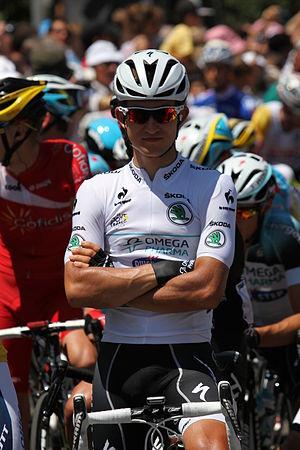
Michał Kwiatkowski durant la 6e étape du Tour de France 2013, au départ d'Aix-en-Provence (Bouches-du-Rhône, France)
Michał Kwiatkowski, né le 2 juin 1990 à Chełmża, est un coureur cycliste polonais. Professionnel depuis 2010, il est membre de l'équipe Ineos. En 2014, il est le premier Polonais à devenir champion du monde sur route professionnel. Il est également le premier Polonais à s'imposer sur un Monument du cyclisme en remportant Milan-San Remo en 2017. Il a par ailleurs remporté les Strade Bianche en 2014 et 2017, l'Amstel Gold Race en 2015, le Grand Prix E3 en 2016 et la Classique de Saint-Sébastien 2017. Il est aussi champion du monde du contre-la-montre par équipes en 2013 avec Omega Pharma-Quick Step. En 2018, il s'adjuge Tirreno-Adriatico et le Tour de Pologne, ses premières grandes courses par étapes.